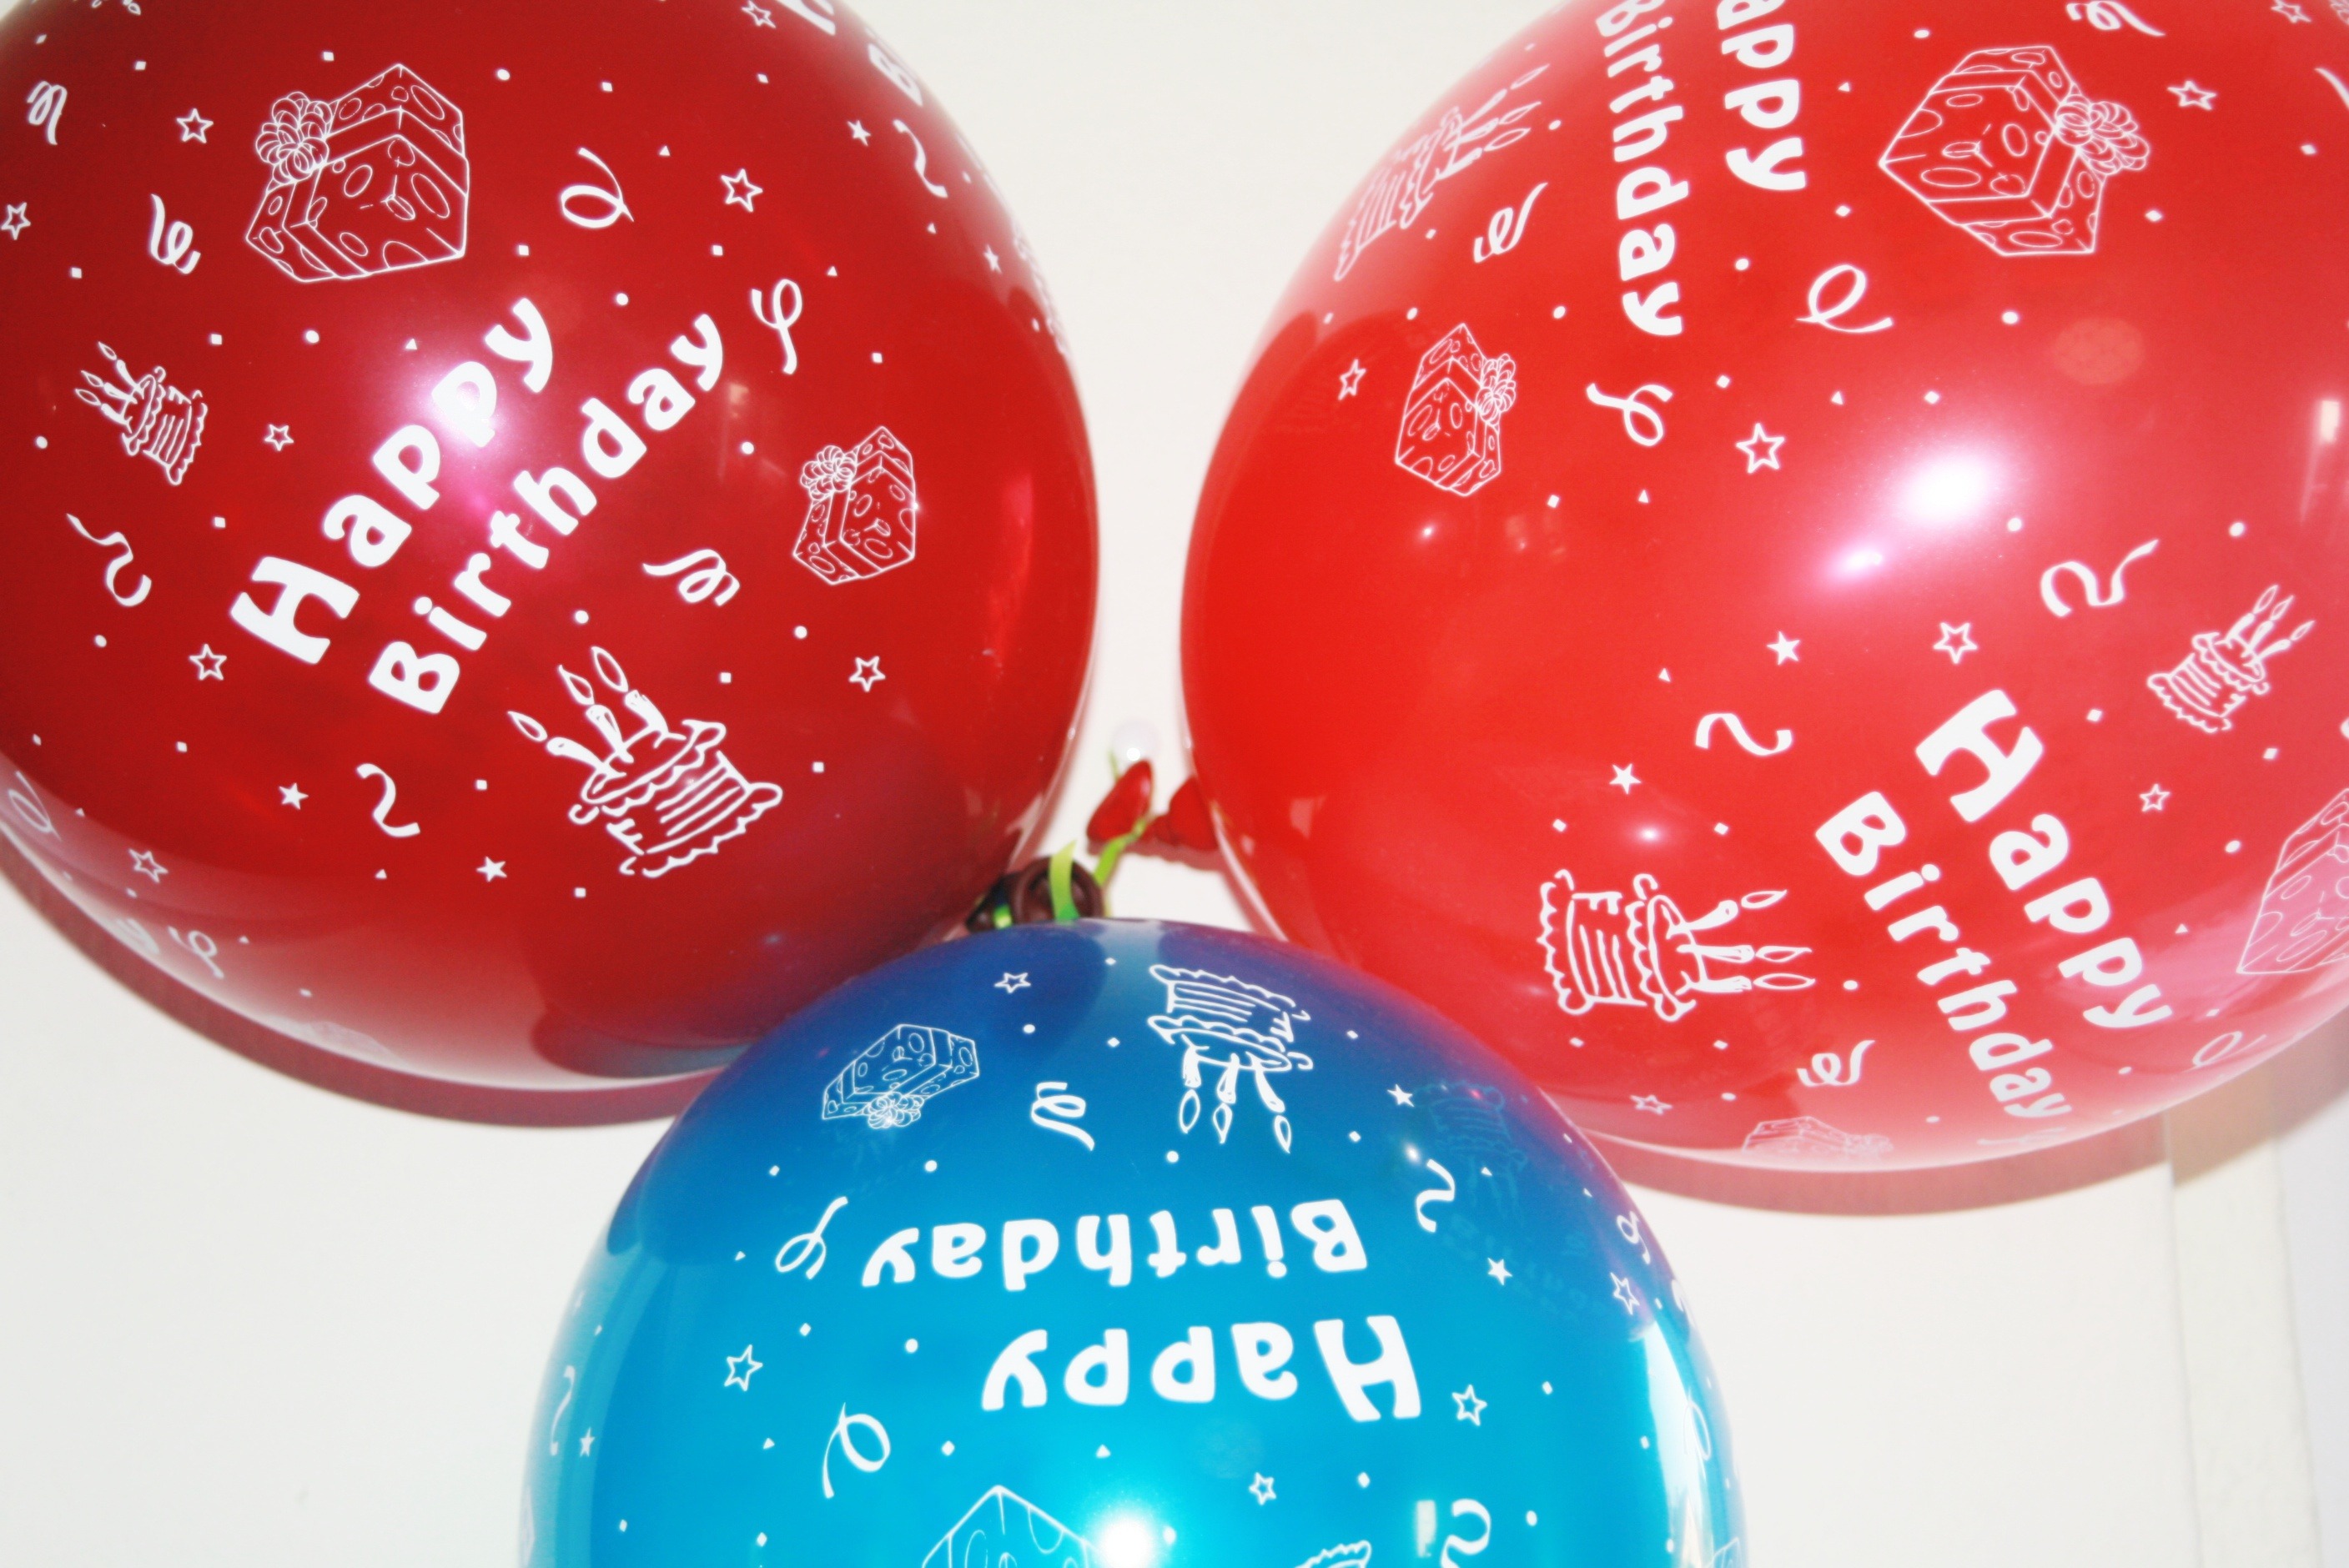
balloon, color, colorful, toy, fun, balloons, ballons, birthday, knallbunt